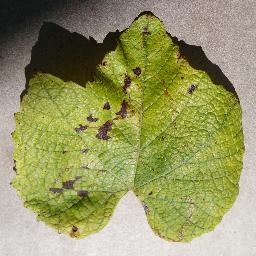
Label: Grape___Leaf_blight_(Isariopsis_Leaf_Spot)